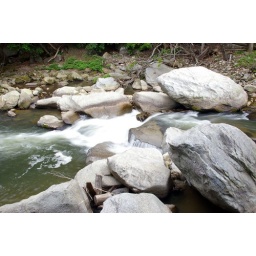
A long exposure of some white water in Asheville